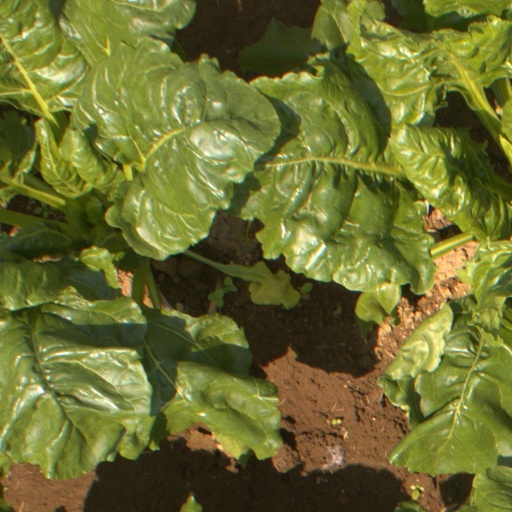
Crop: sugar beet